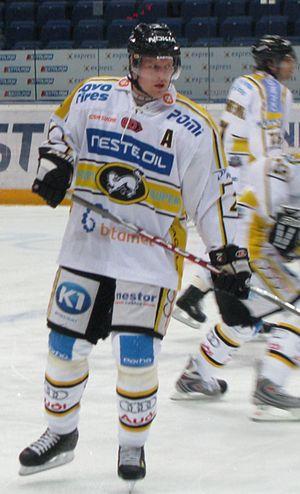
Oskari Korpikari est un joueur professionnel finlandais de hockey sur glace. Il évolue au poste de défenseur.